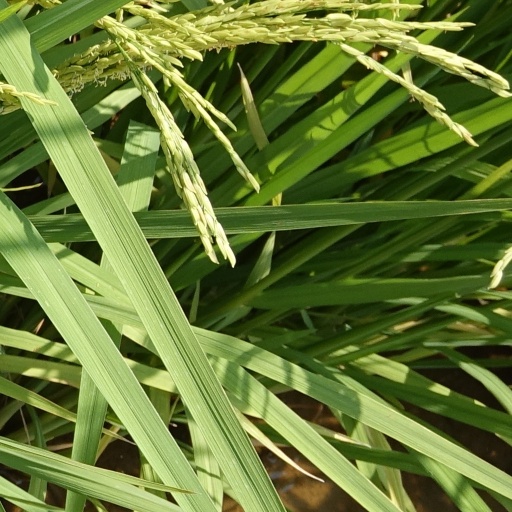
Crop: rice